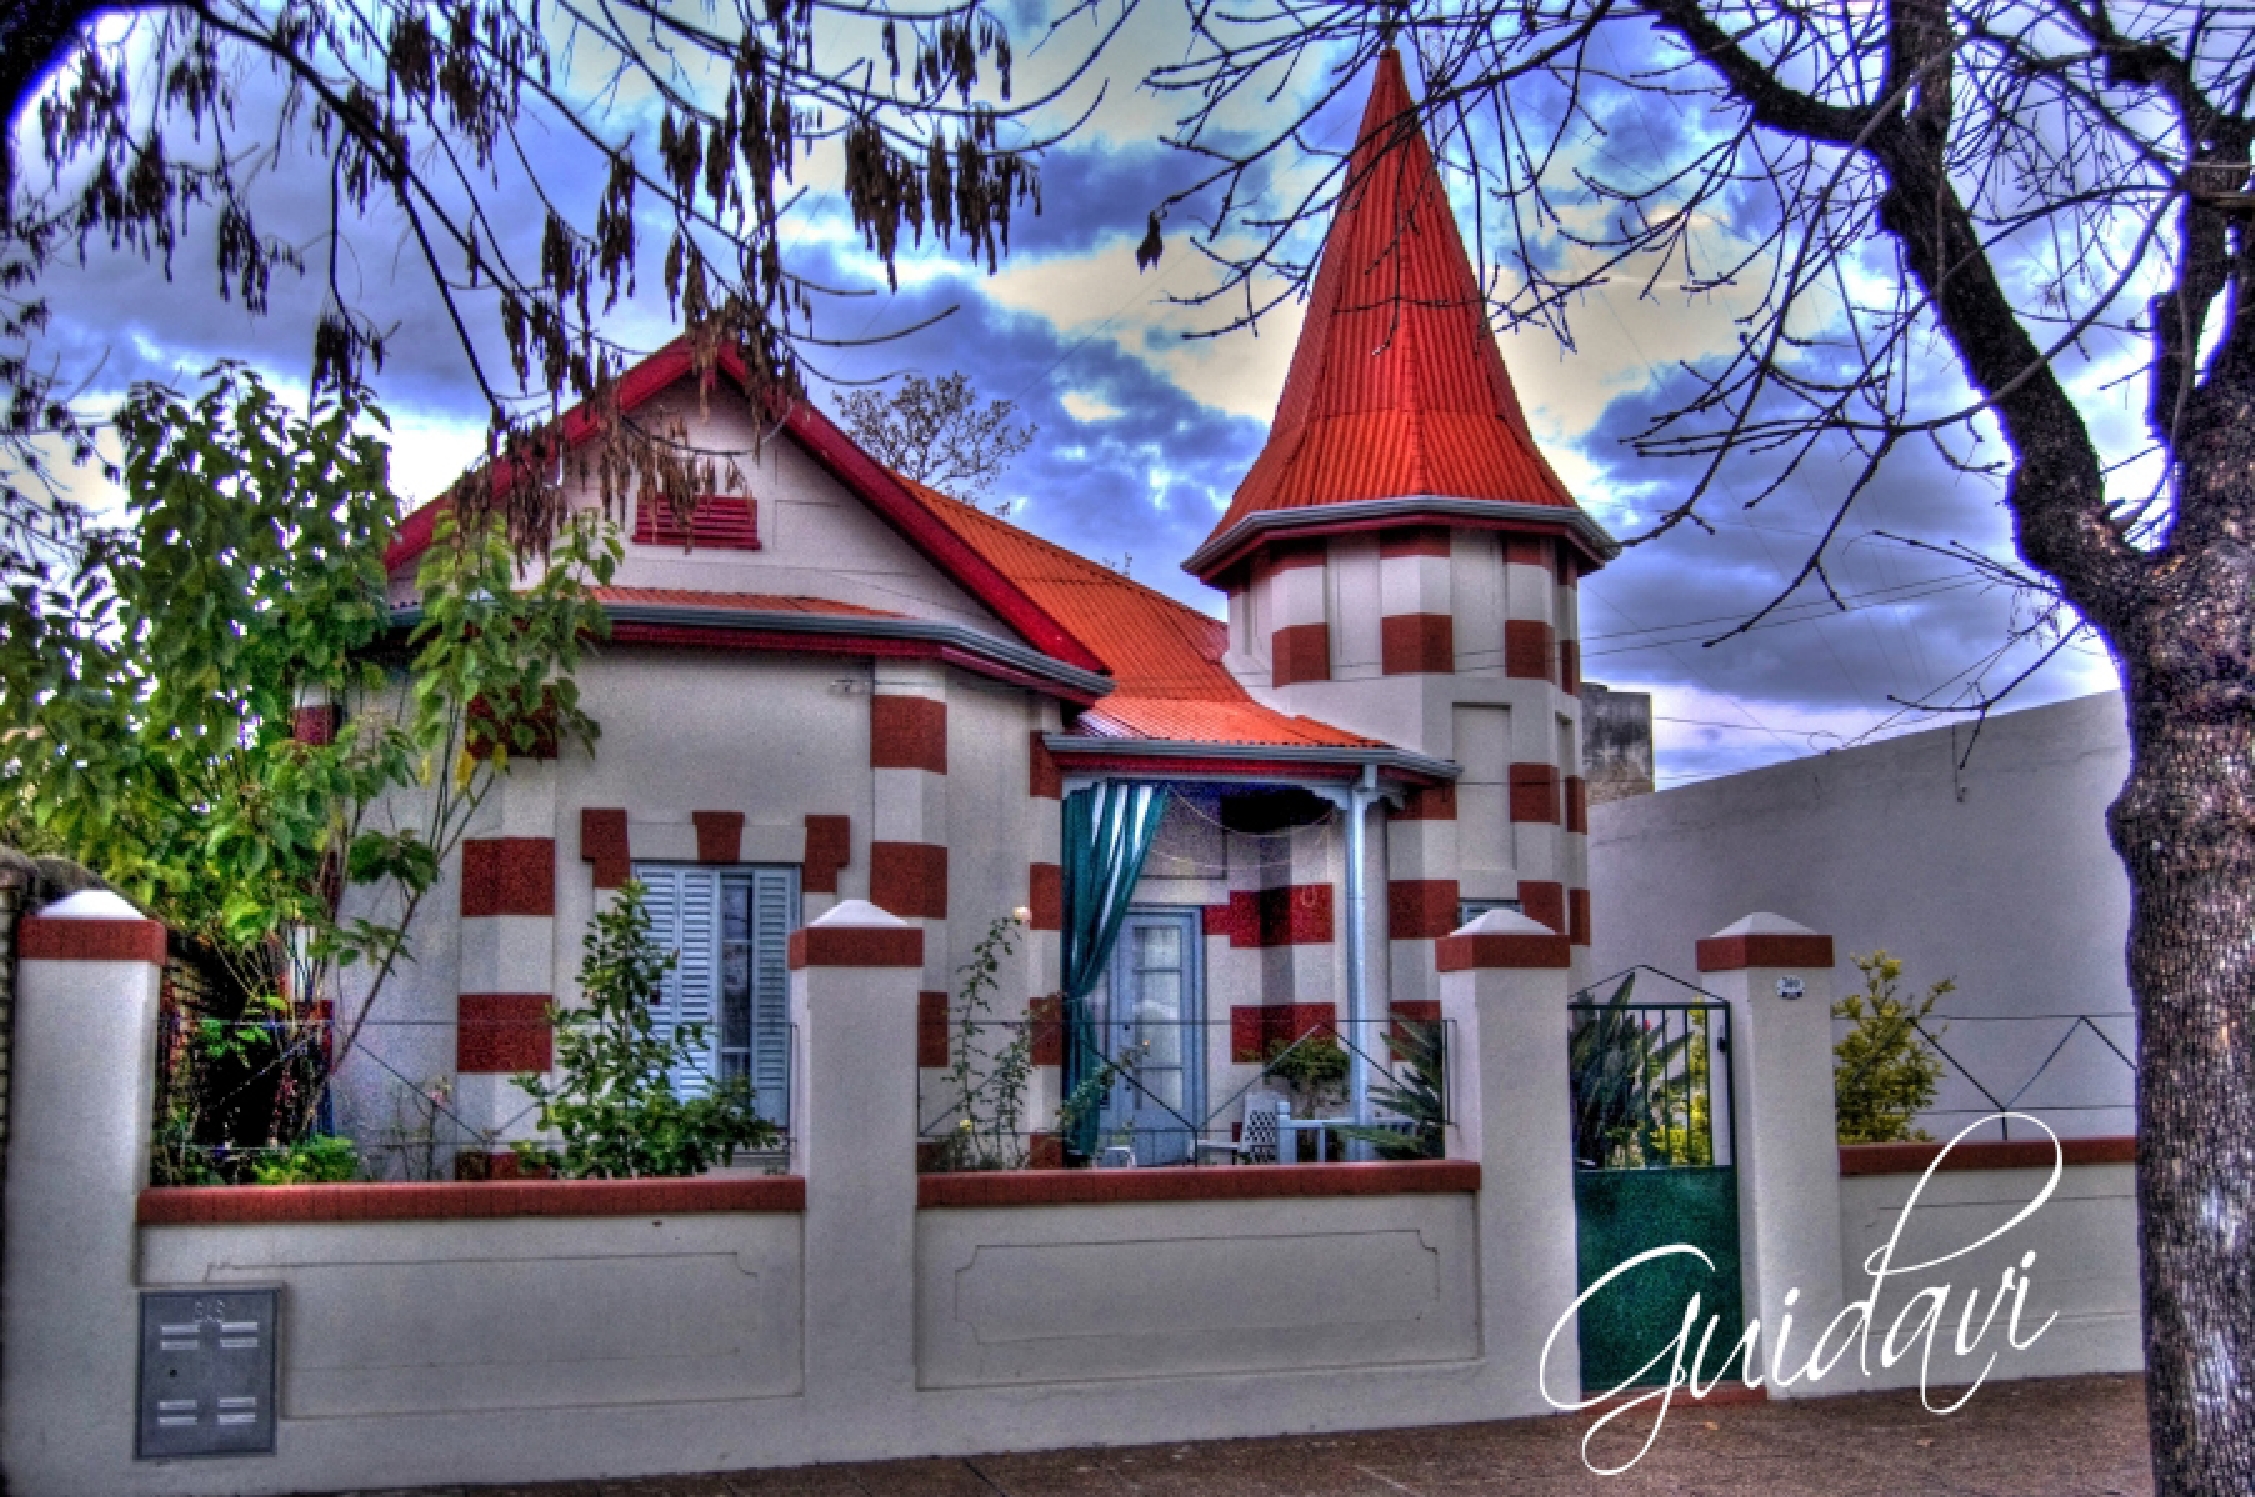
natural, home, house, property, building, architecture, real estate, roof, tree, cottage, facade, residential area, window, historic house, siding